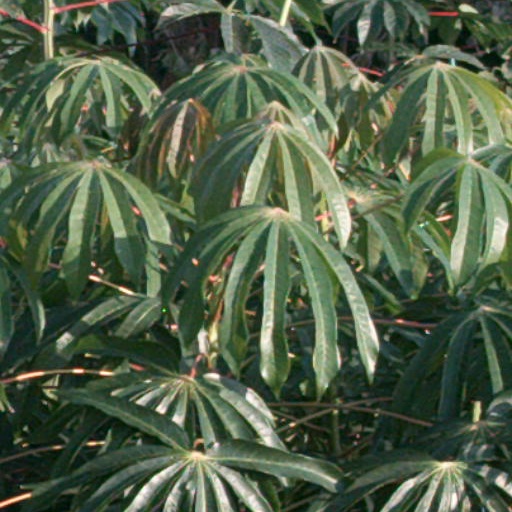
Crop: cassava